Treasure Island Shopping Center

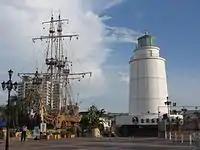
Pirate Ship and Light House

Since Treasure Island Shopping Center is located around the Port of Kaohsiung, the mall takes the ships sailing the sea as the overall design image: empty ground squares, parking lots are like the endless sea, and the sea is dotted with giant lighthouses and pirate ships. The entire mall can also be regarded as a giant ship. The ground floor is a vast ship deck. Through the central sunken starlight stage and the multiple entrances and exits around it, the ground floor deck and the business space of the basement cabin are connected.